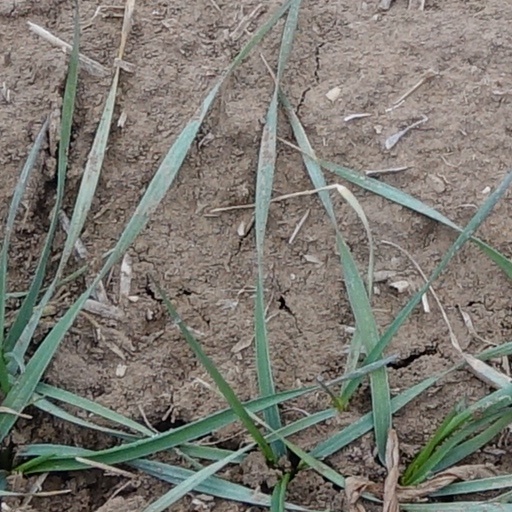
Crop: wheat